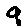
Label: 9